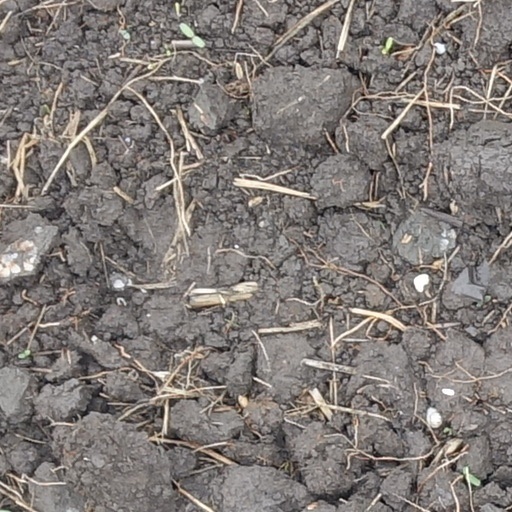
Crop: wheat